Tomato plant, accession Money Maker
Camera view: vertical (180 deg); turntable rotation: 180 degrees
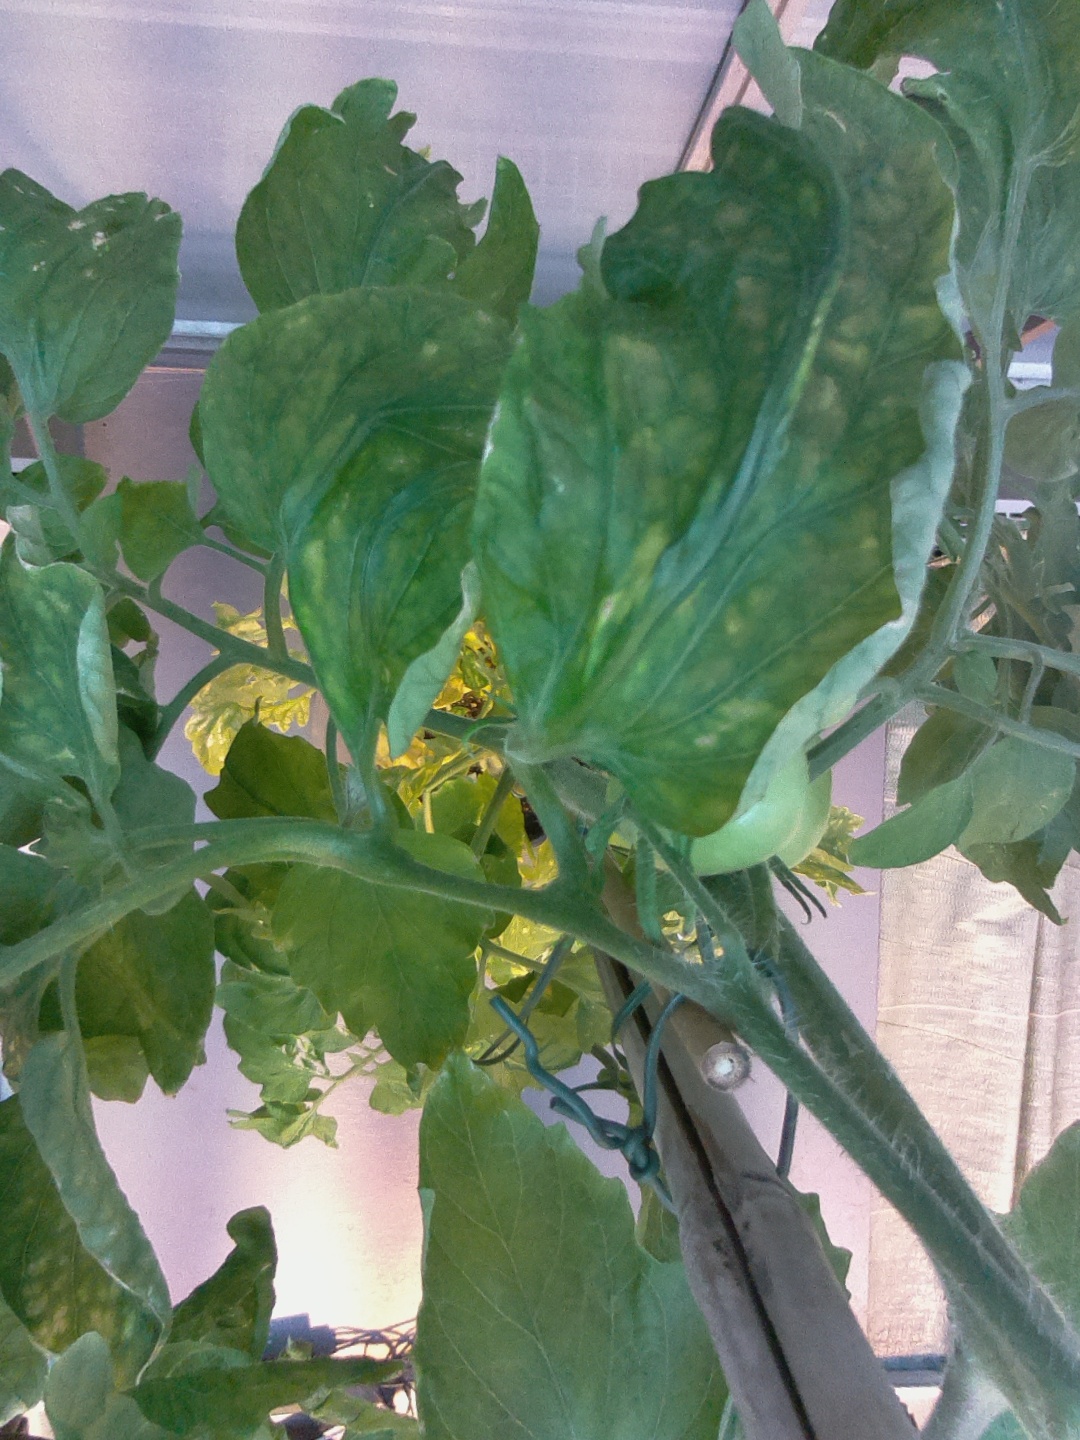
BBCH growth stage 77: 70%-80% of final fruit size